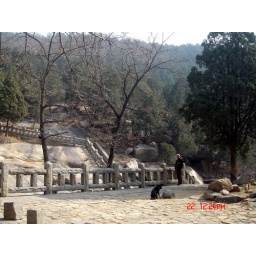
a man with a dog living in a mountain